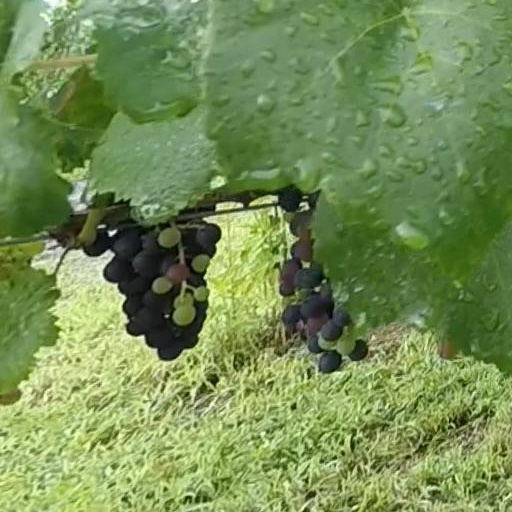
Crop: grape